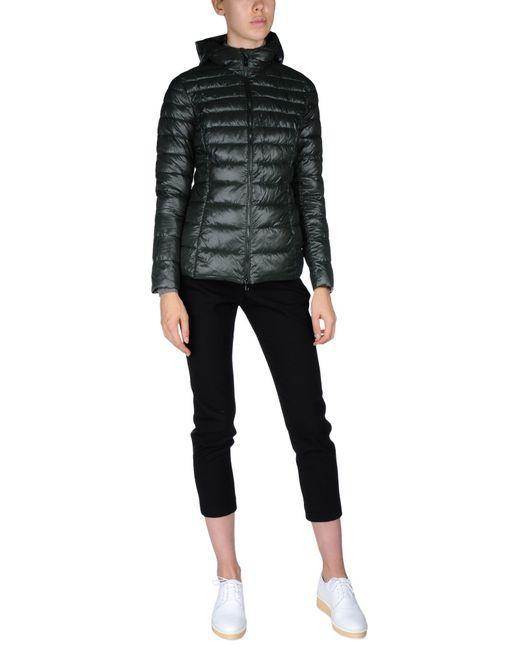
Dicke schwarze Winterjacke mit hochgezogener schwarzer Hose für Damen